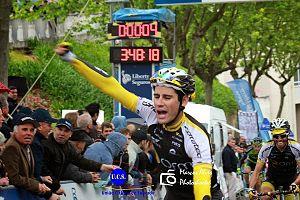
Ricardo Augusto Vilela Afonso, né le 18 décembre 1987 à Bragance, est un coureur cycliste portugais, membre de l'équipe Burgos-BH.